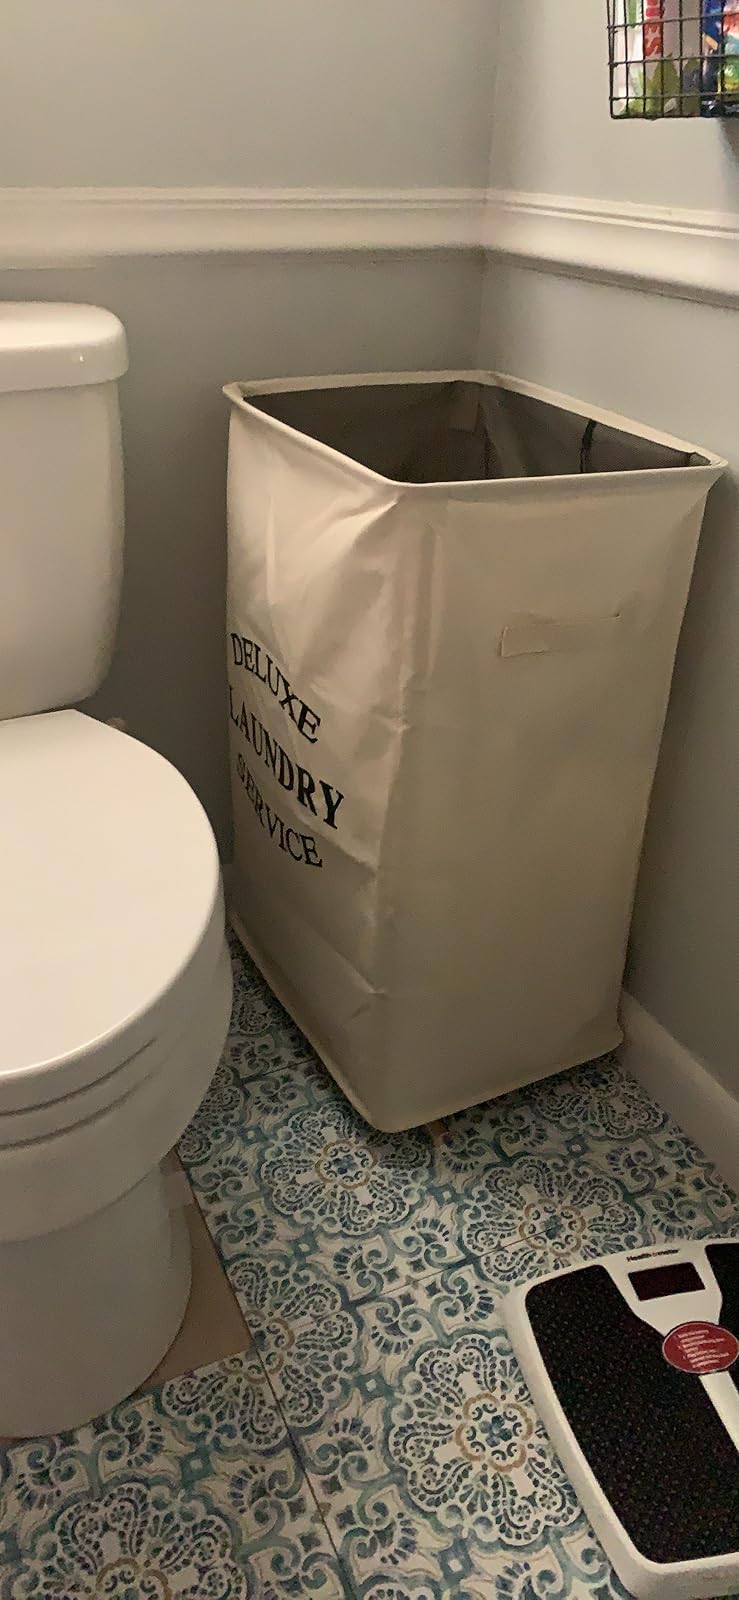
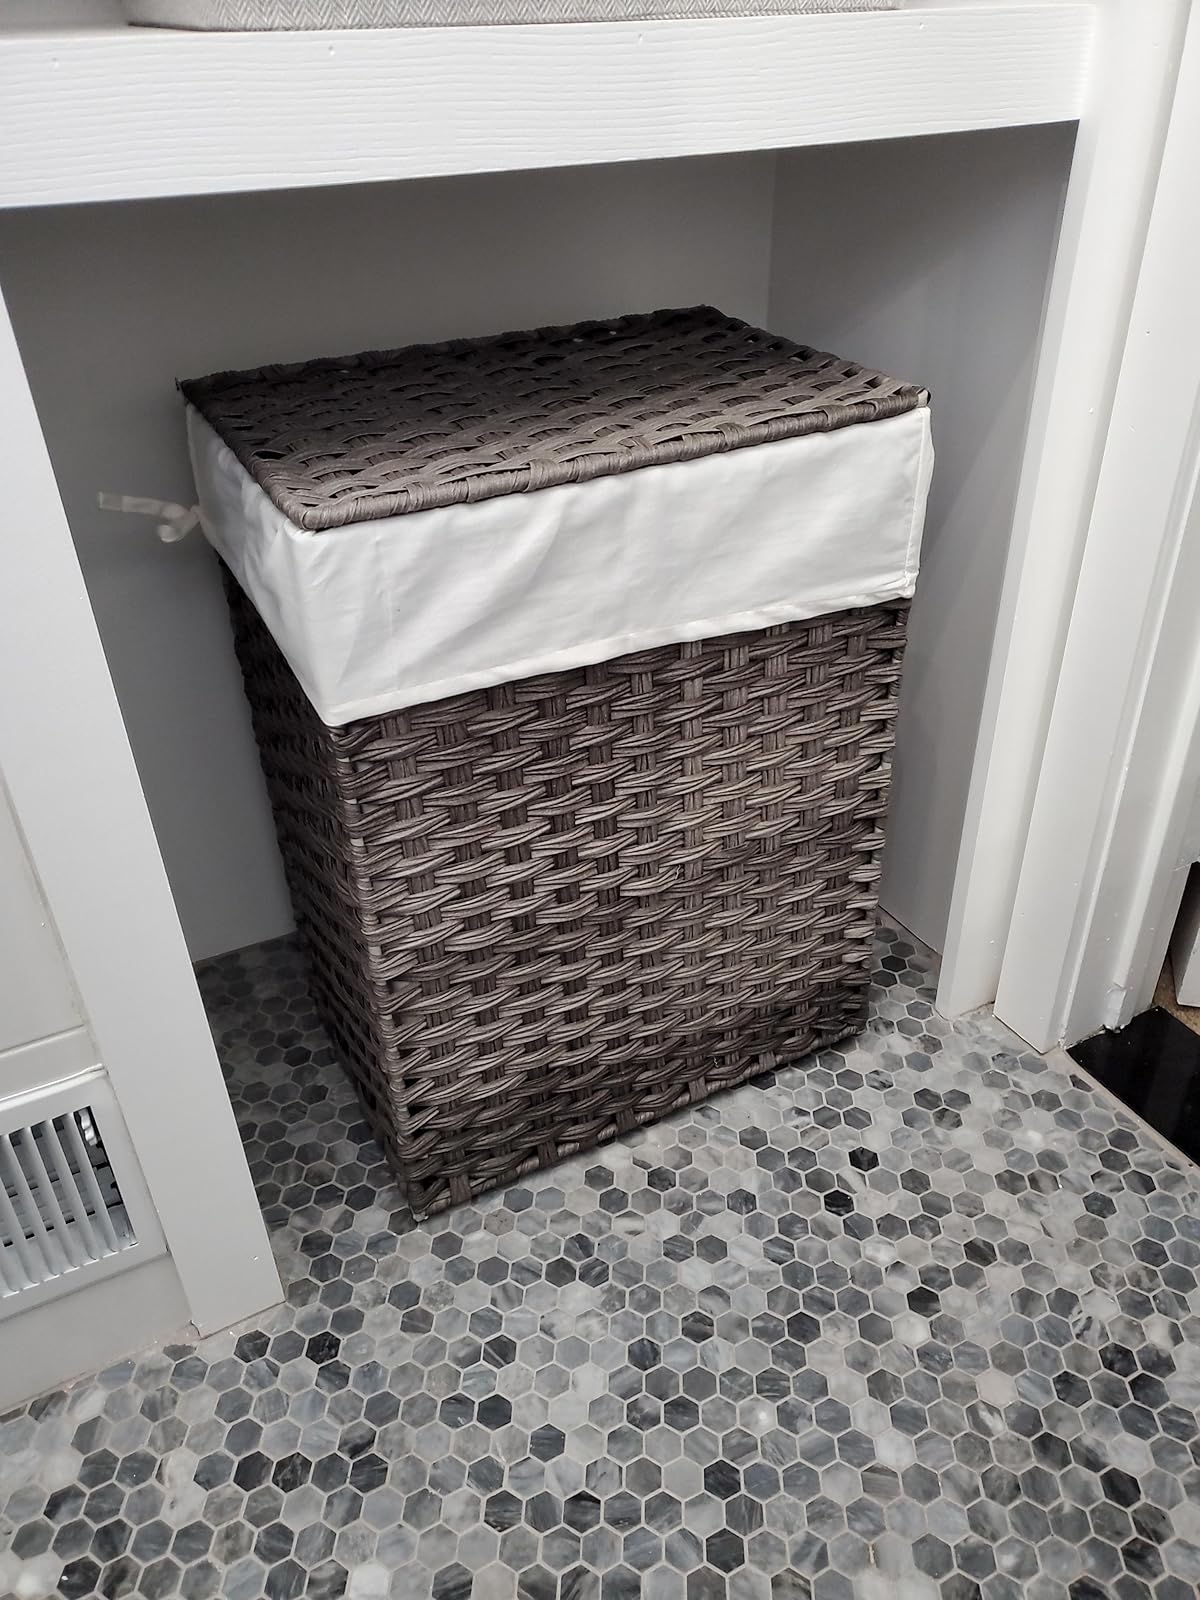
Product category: items_hamper
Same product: no